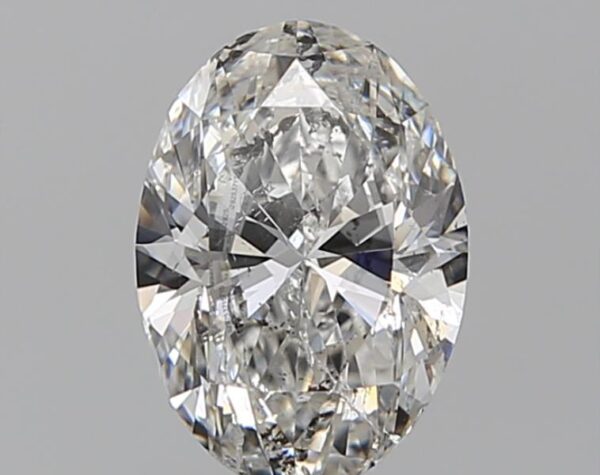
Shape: oval
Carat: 1
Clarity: SI2
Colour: F
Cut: EX
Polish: VG
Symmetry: VG
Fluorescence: N
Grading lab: IGI
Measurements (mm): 7.71 x 5.49 x 3.42